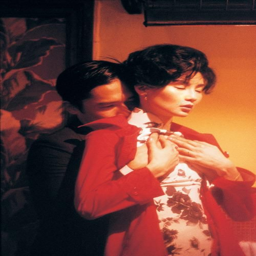
in the mood for love , person